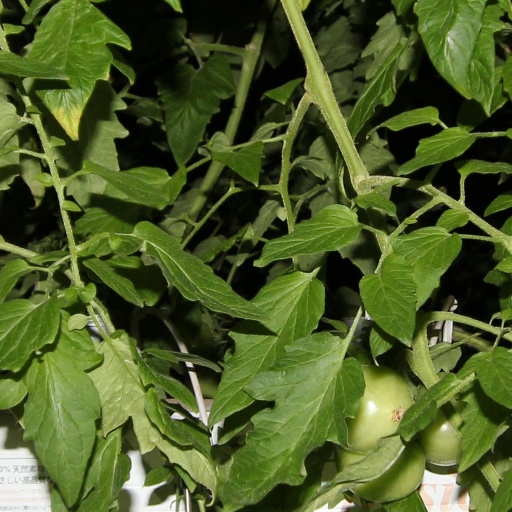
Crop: tomato